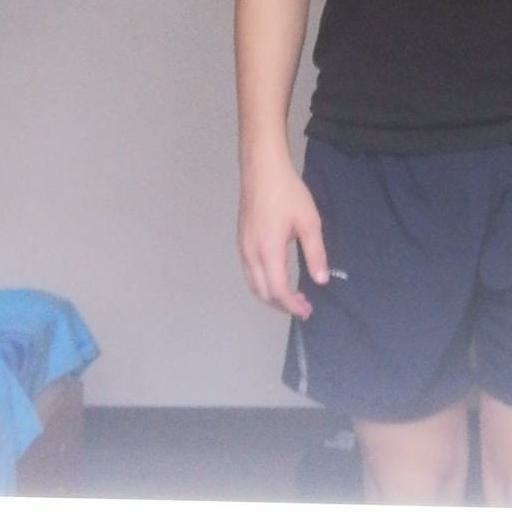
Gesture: no_gesture